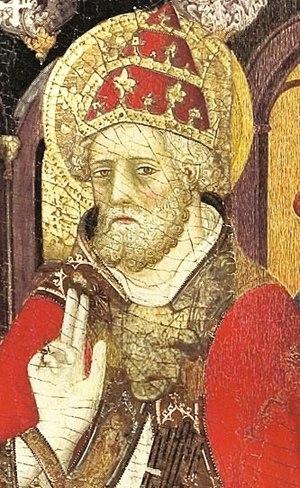
Pedro Martínez de Luna ou Pierre de Lune cardinal aragonais qui devient pape d'Avignon sous le nom de Benoît XIII, est considéré comme antipape du point de vue catholique.